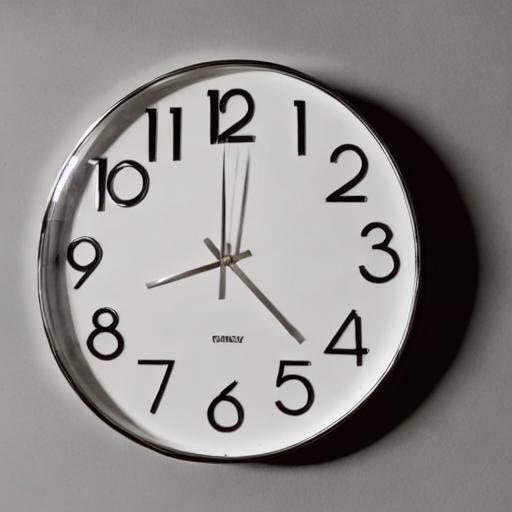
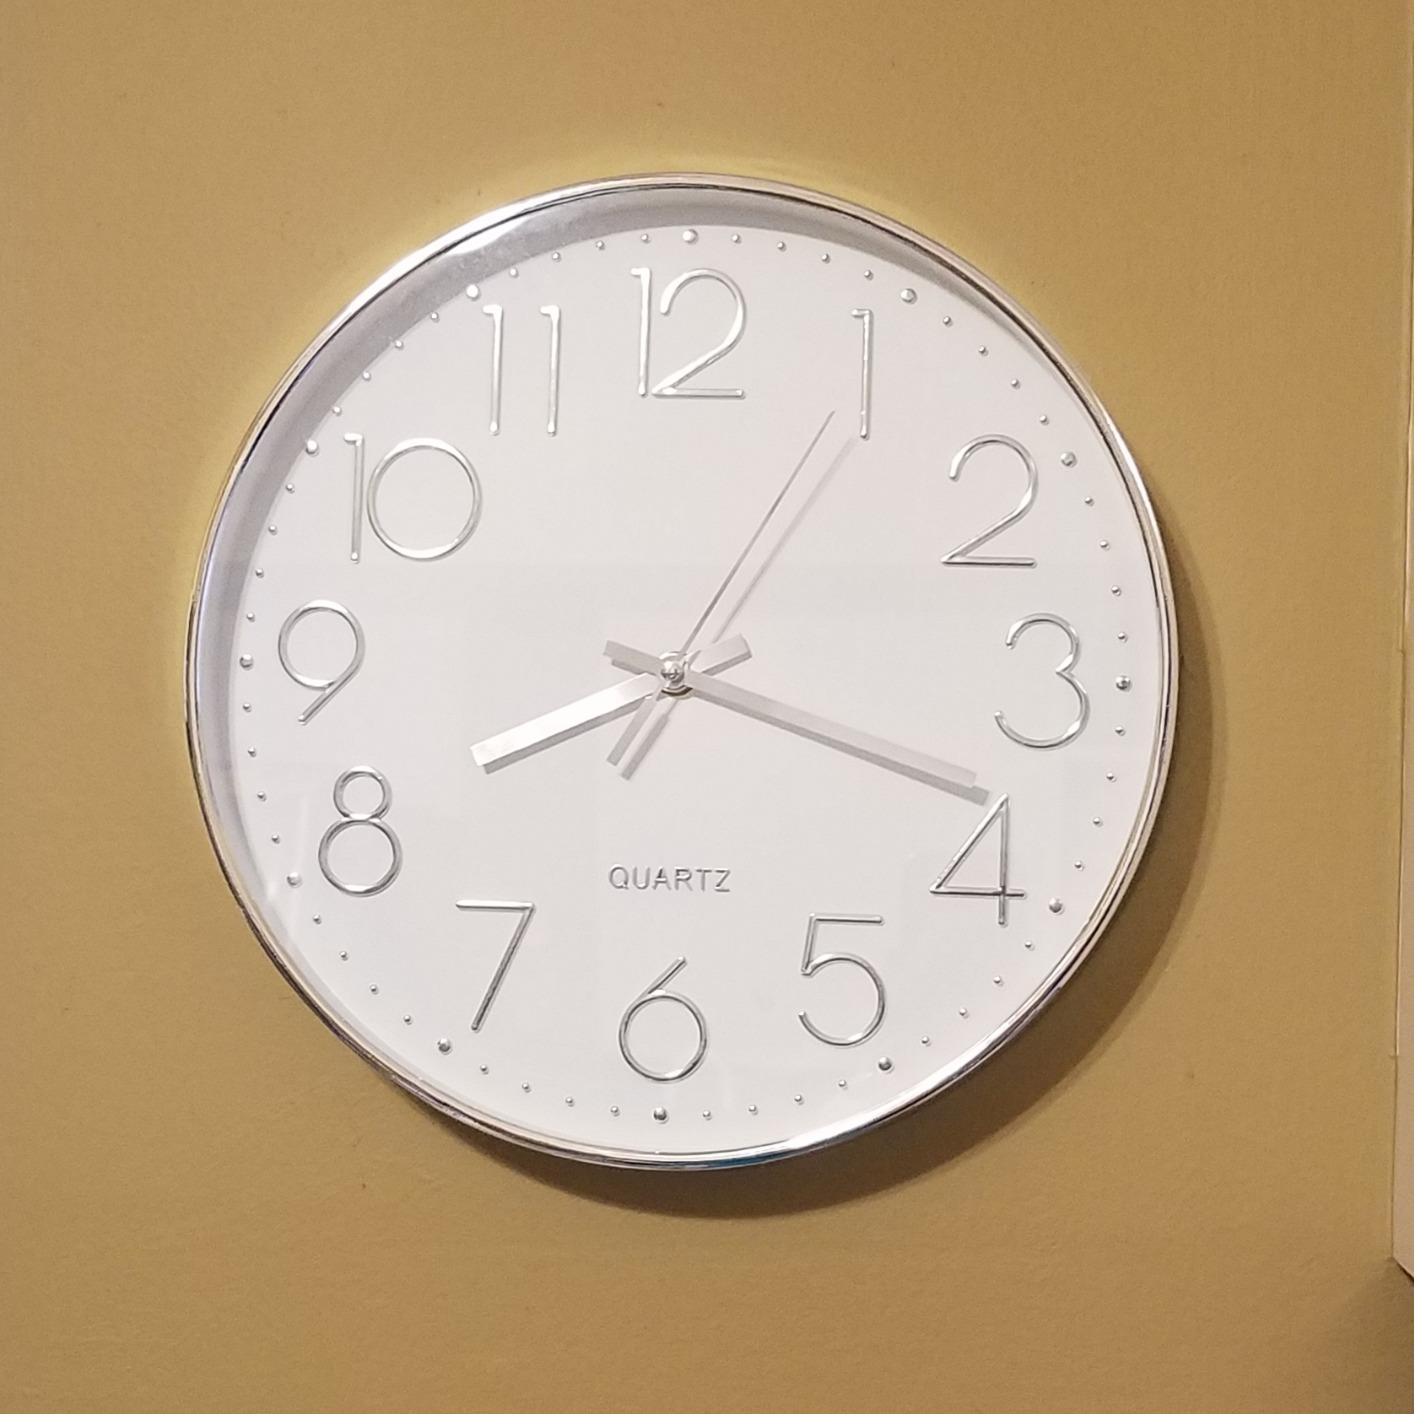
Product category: clock
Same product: no